Corps Austria

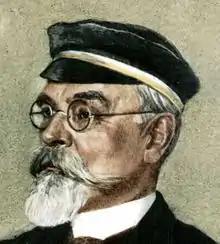
Josef Neuwirth ca. 1925

The couleur or "colours" of Corps Austria are black, white and yellow, in that exact order. Black and yellow were the colours of the flag of the Habsburg Monarchy until 1867. In addition to the aforementioned coloured sash, headgear is also worn and is deemed an obligatory part of the "Couleur" or "uniform" of Corps members. Depending on the time of year, one of two styles of headgear may be chosen by "Aktive" or active members. In the winter academic semester, a black cap, sporting thin bands of black, white and yellow must be worn.